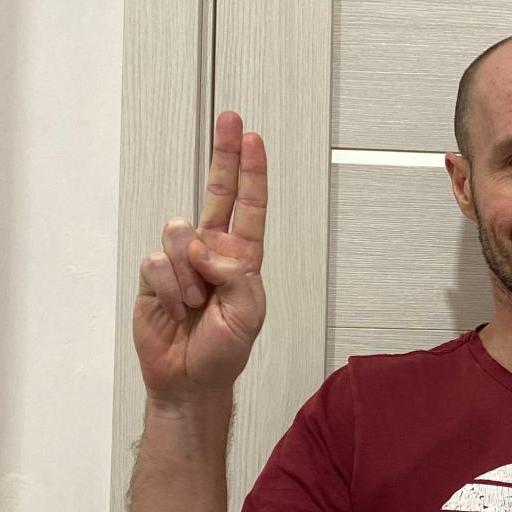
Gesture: two_up